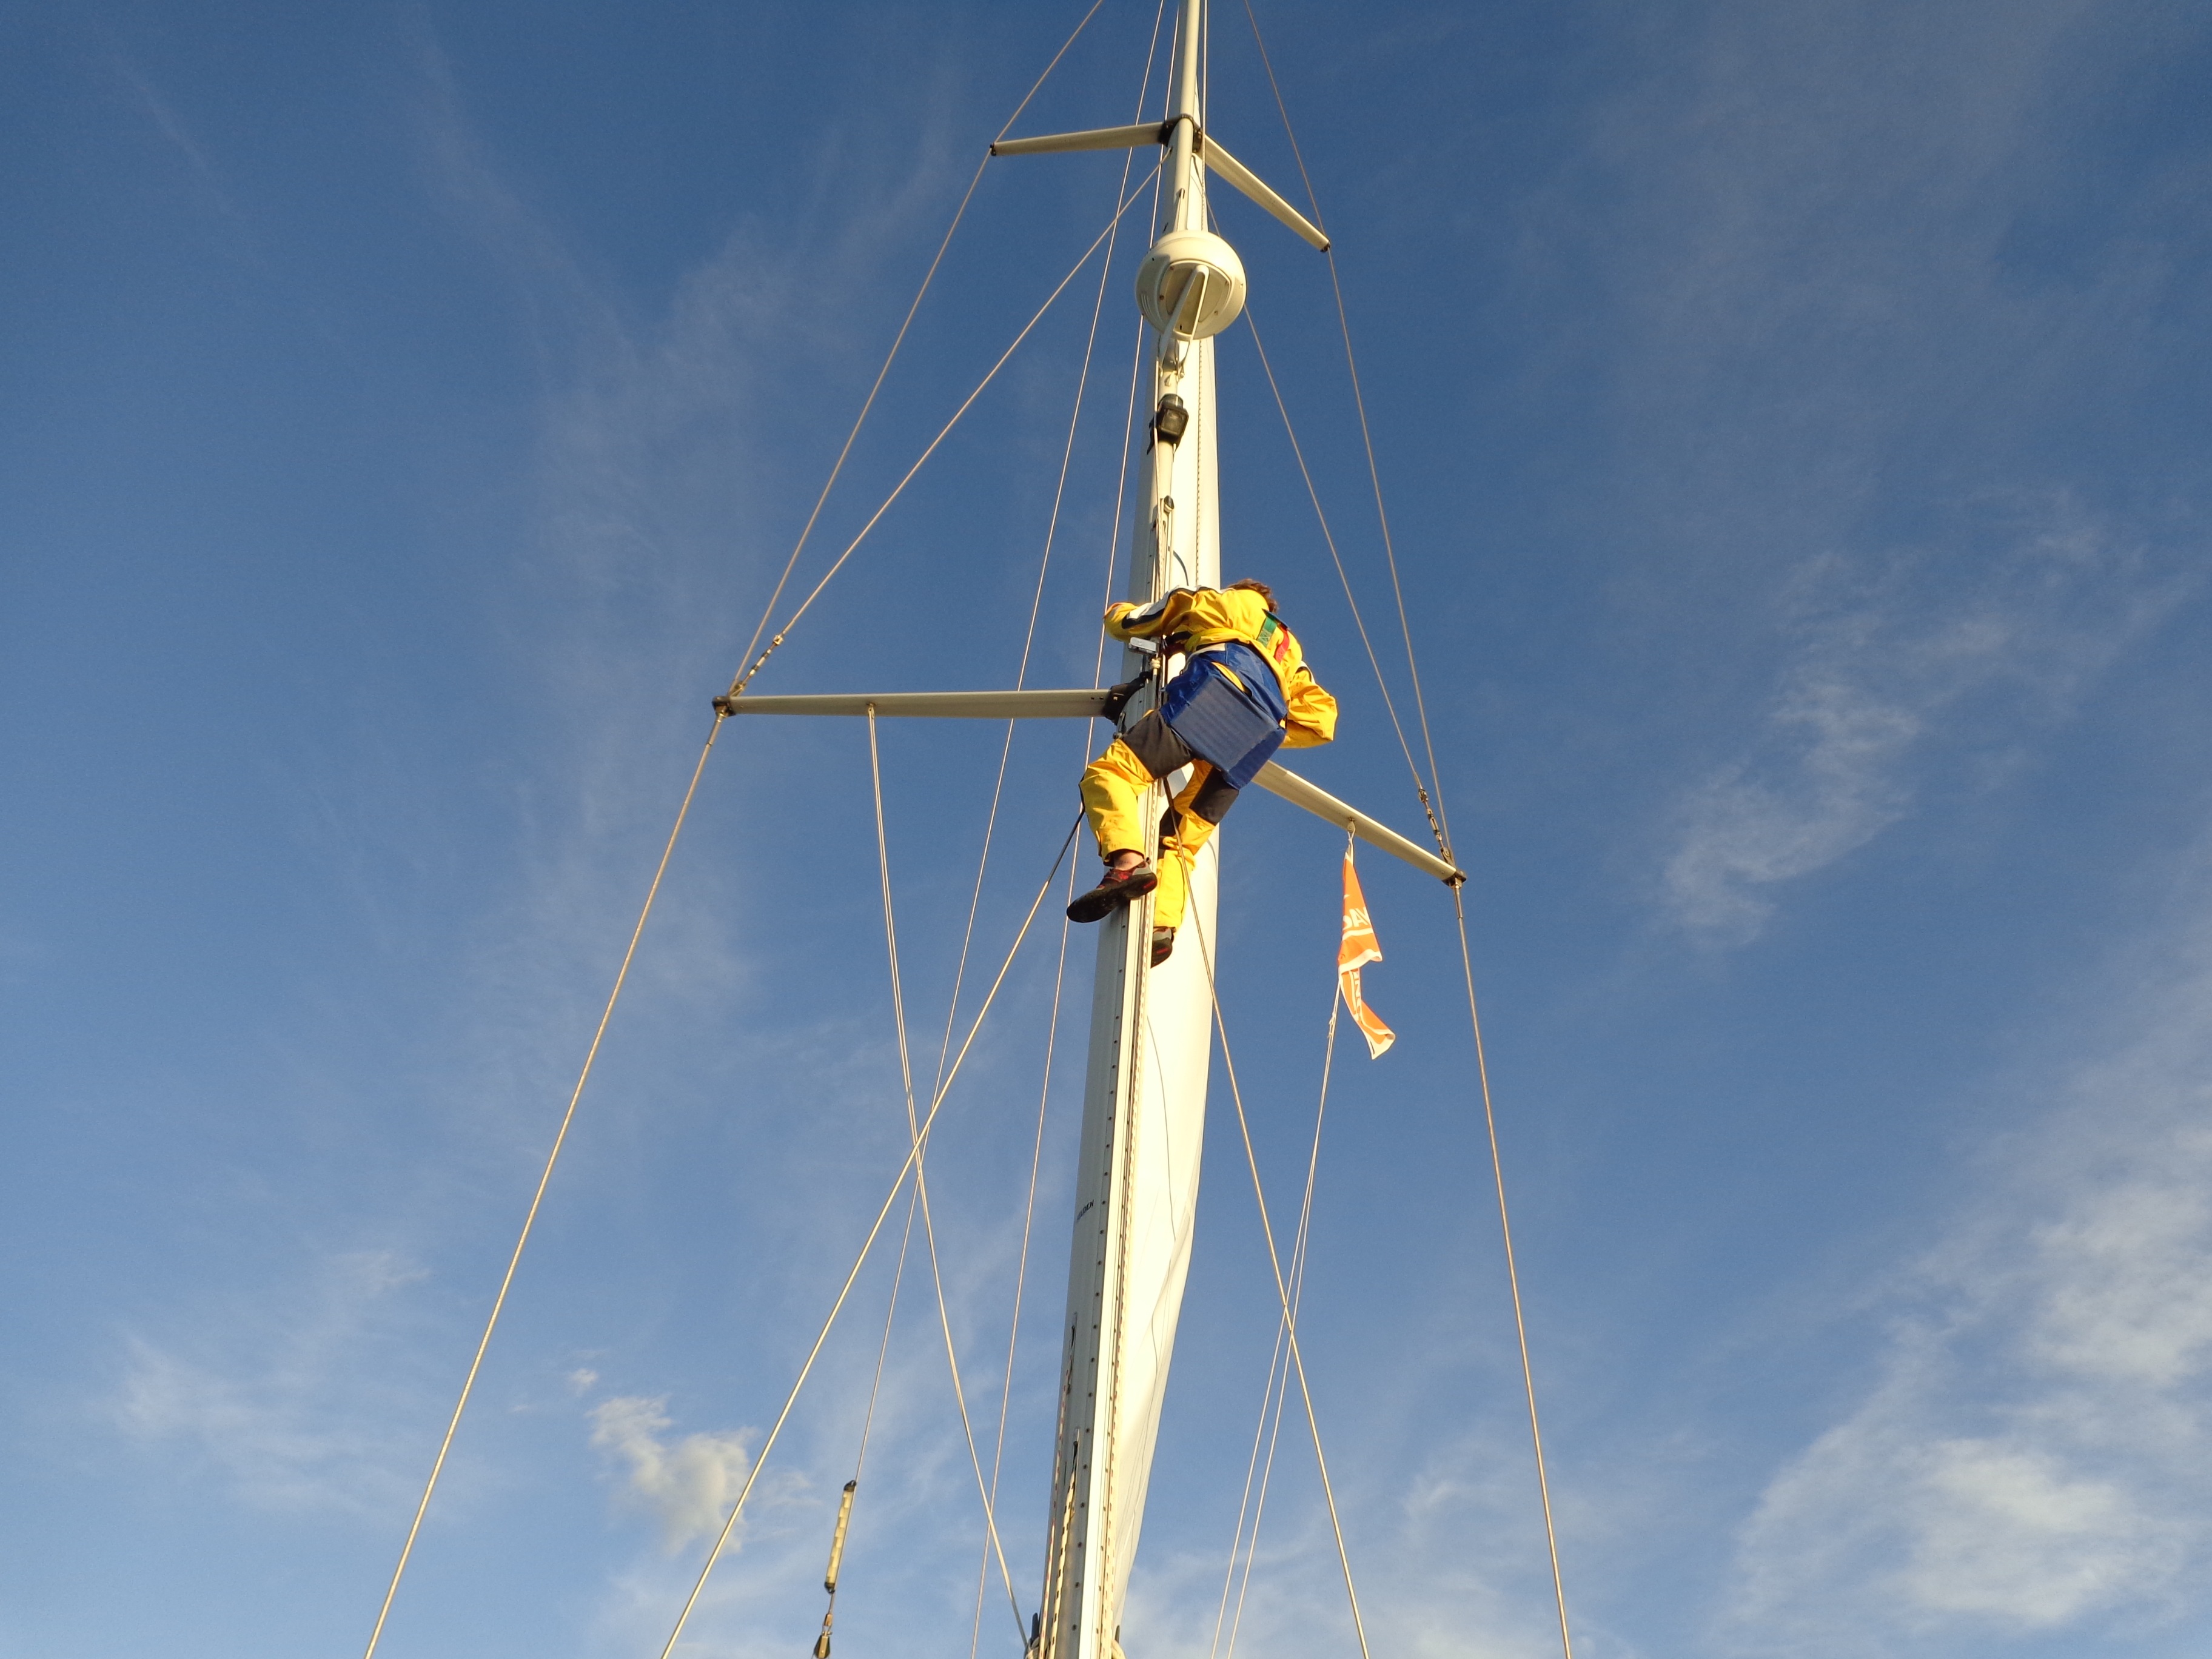
sea, sky, sun, sport, adventure, wind, summer, repair, mast, perch, sailboat, fear, courage, sail, leash, risk, sailing ship, public utility